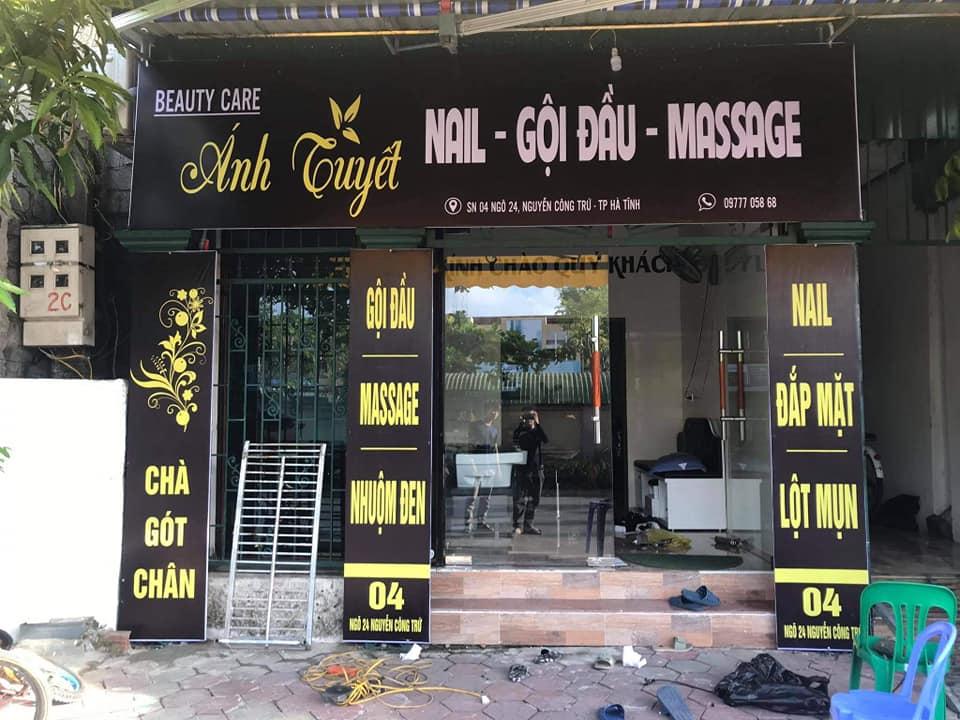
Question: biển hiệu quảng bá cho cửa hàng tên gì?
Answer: biển hiệu quảng bá cho cửa hàng tên ánh tuyết